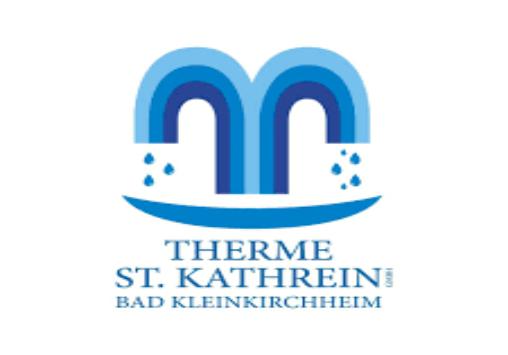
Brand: Kathrein
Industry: Electronic